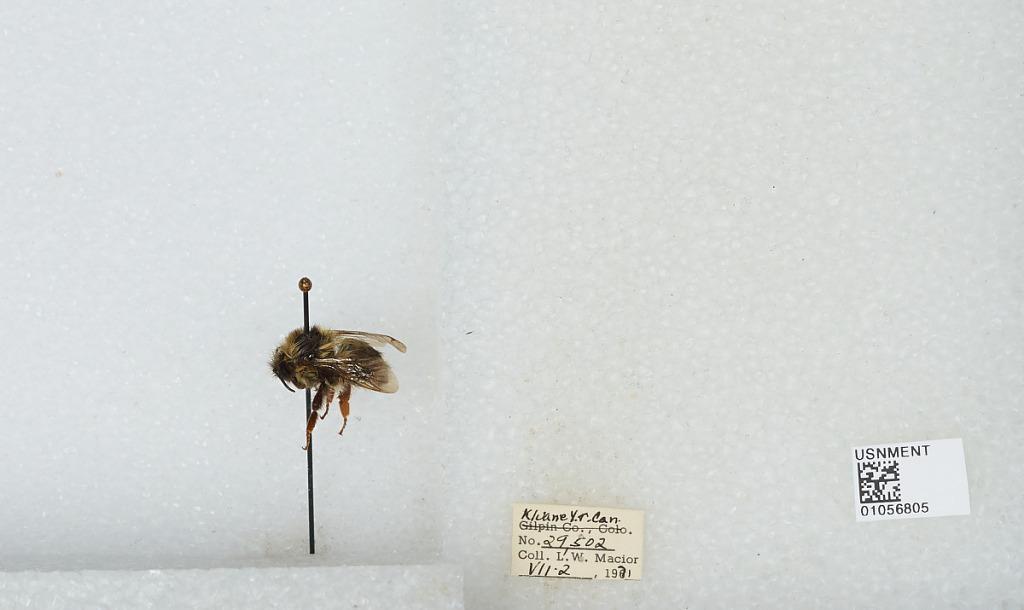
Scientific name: Bombus bifarius nearcticus
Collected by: L. Macior
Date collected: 1971-7-2
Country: Canada
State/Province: Yukon Territory
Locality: Kluane
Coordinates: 60.75, -139.5